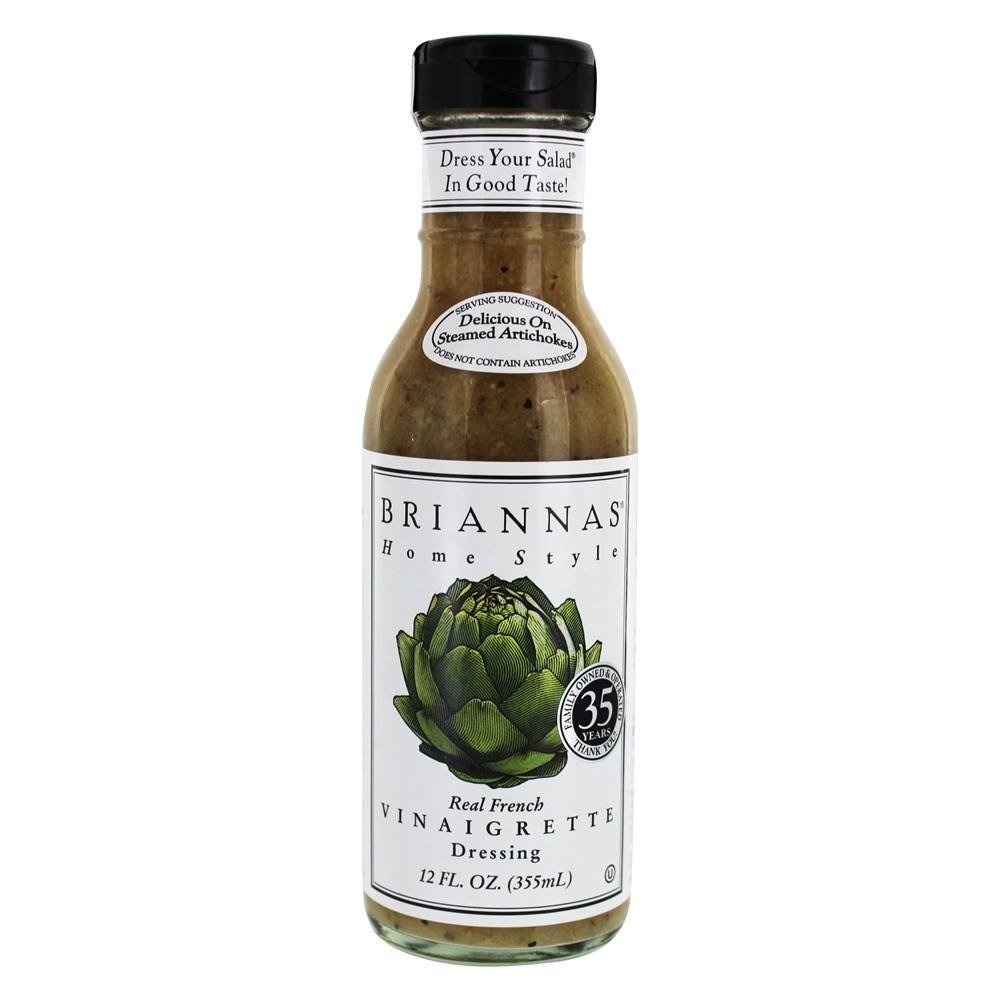
Item Name: Briannas Salad Dressing, 12 Fl Oz
Product Description: Dressing Real French Vinaigrette Home Style
Value: 12.0
Unit: Fl Oz

Price: 6.11